Studio C

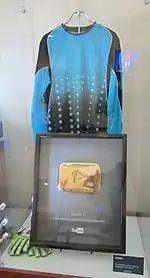
Sterling's uniform

Scott Sterling, played by Matt Meese, is a legendary soccer goalie who is known for blocking shots with his invincible face. He is also seen playing volleyball. Jason Gray and Stephen Meek play the British announcers. This is by far the most popular character with over 90 million views on the first video on YouTube and over 70 million views on the second. Scott Sterling has been featured in four segments.